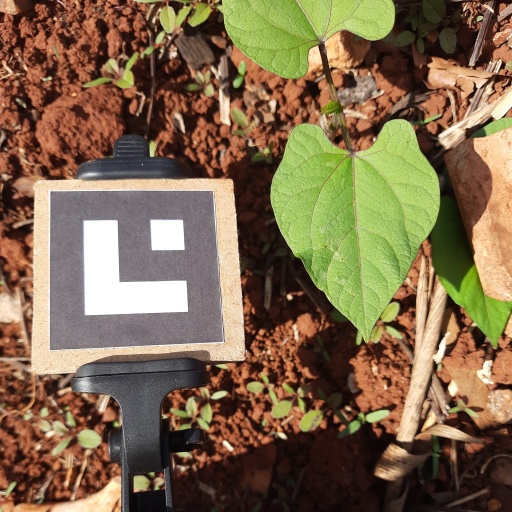
Observations: flat surface, no eating holes, under sunlight